Richard Nixon

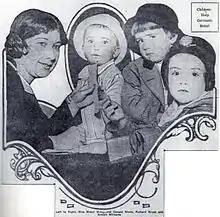

Richard Milhous Nixon was born on January 9, 1913, in what was then the township precinct of Yorba Linda, California, in a house built by his father, on his family's lemon ranch. His parents were Francis A. Nixon and Hannah (Milhous) Nixon. His mother was a Quaker, and his father converted from Methodism to the Quaker faith. Through his mother, Nixon was a descendant of the early English settler Thomas Cornell.